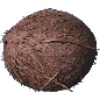
Label: Cocos 1